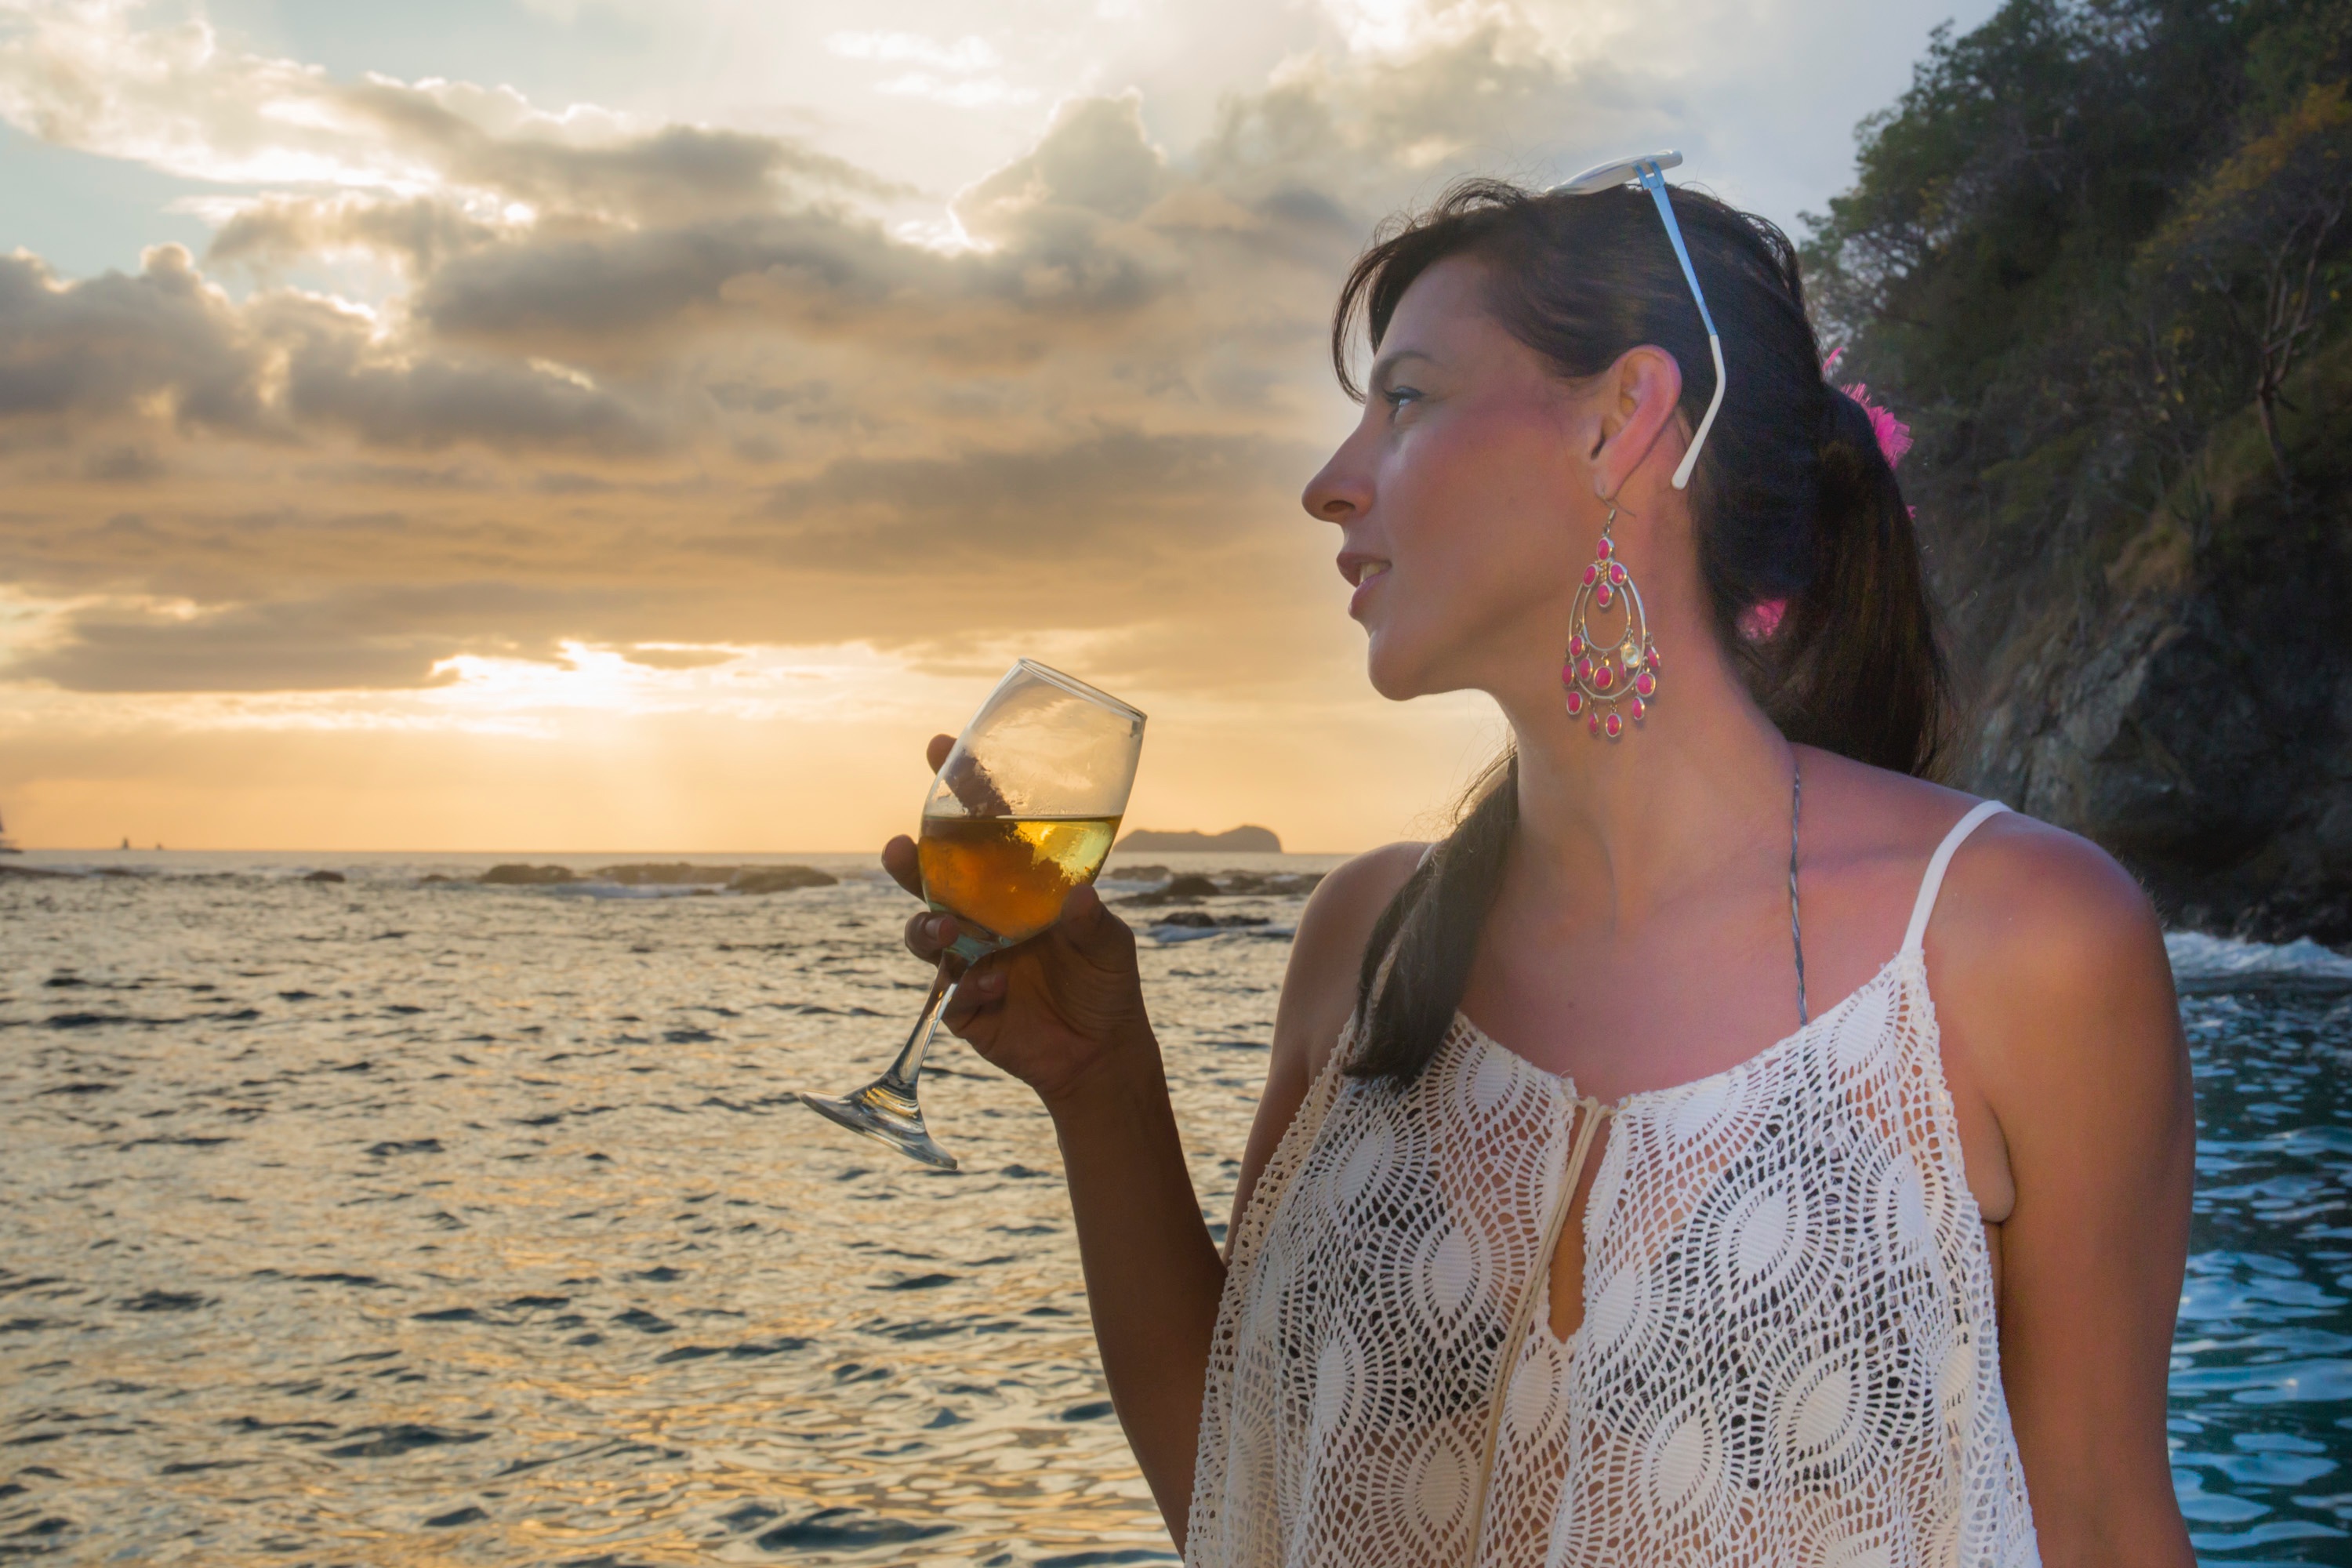
beach, sea, woman, vacation, season